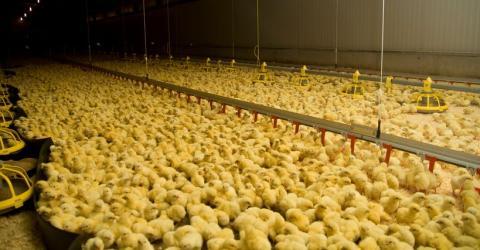
Hili ni banda kubwa la kuku likiwa limejaa maelfu ya vifaranga wadogo wa rangi ya njano. Vifaranga hawa wametawanyika kote sakafuni wakionyesha idadi kubwa ya kuku wanaofugwa. Kuna mfumo ya malisho na maji iliyowekwa juu ya vifaranga ikiwa na viambajengo vya kulisha vilivyoning'inia na mirija ya chuma inayoendesha chakula au maji.